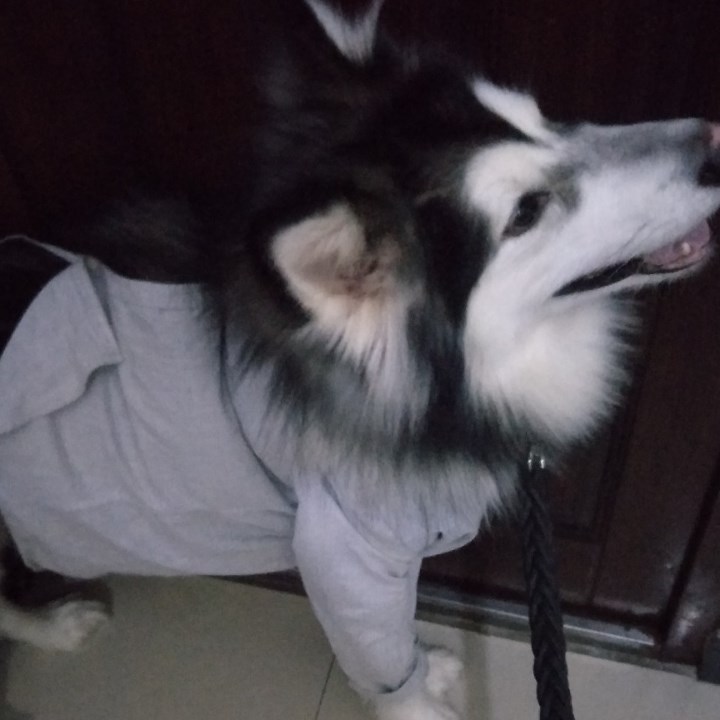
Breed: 1324-n000004-malamute